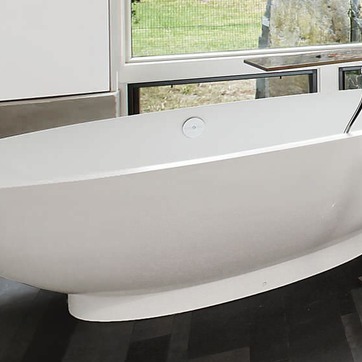
Material: ceramic